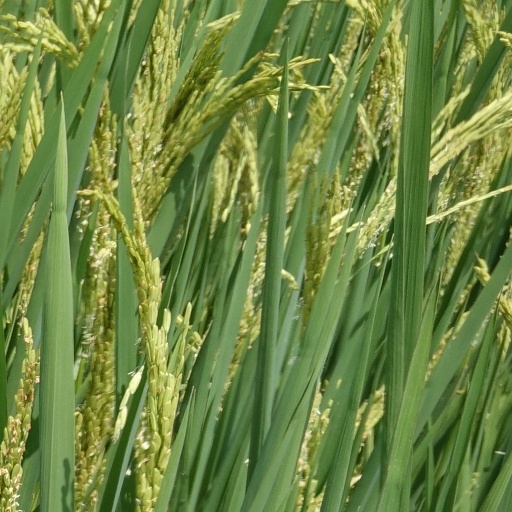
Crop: rice